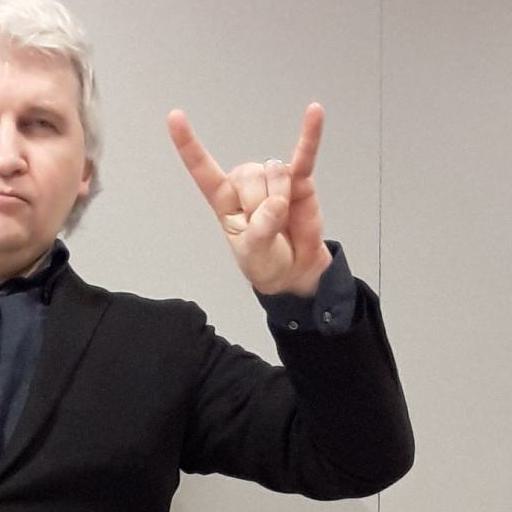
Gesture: rock